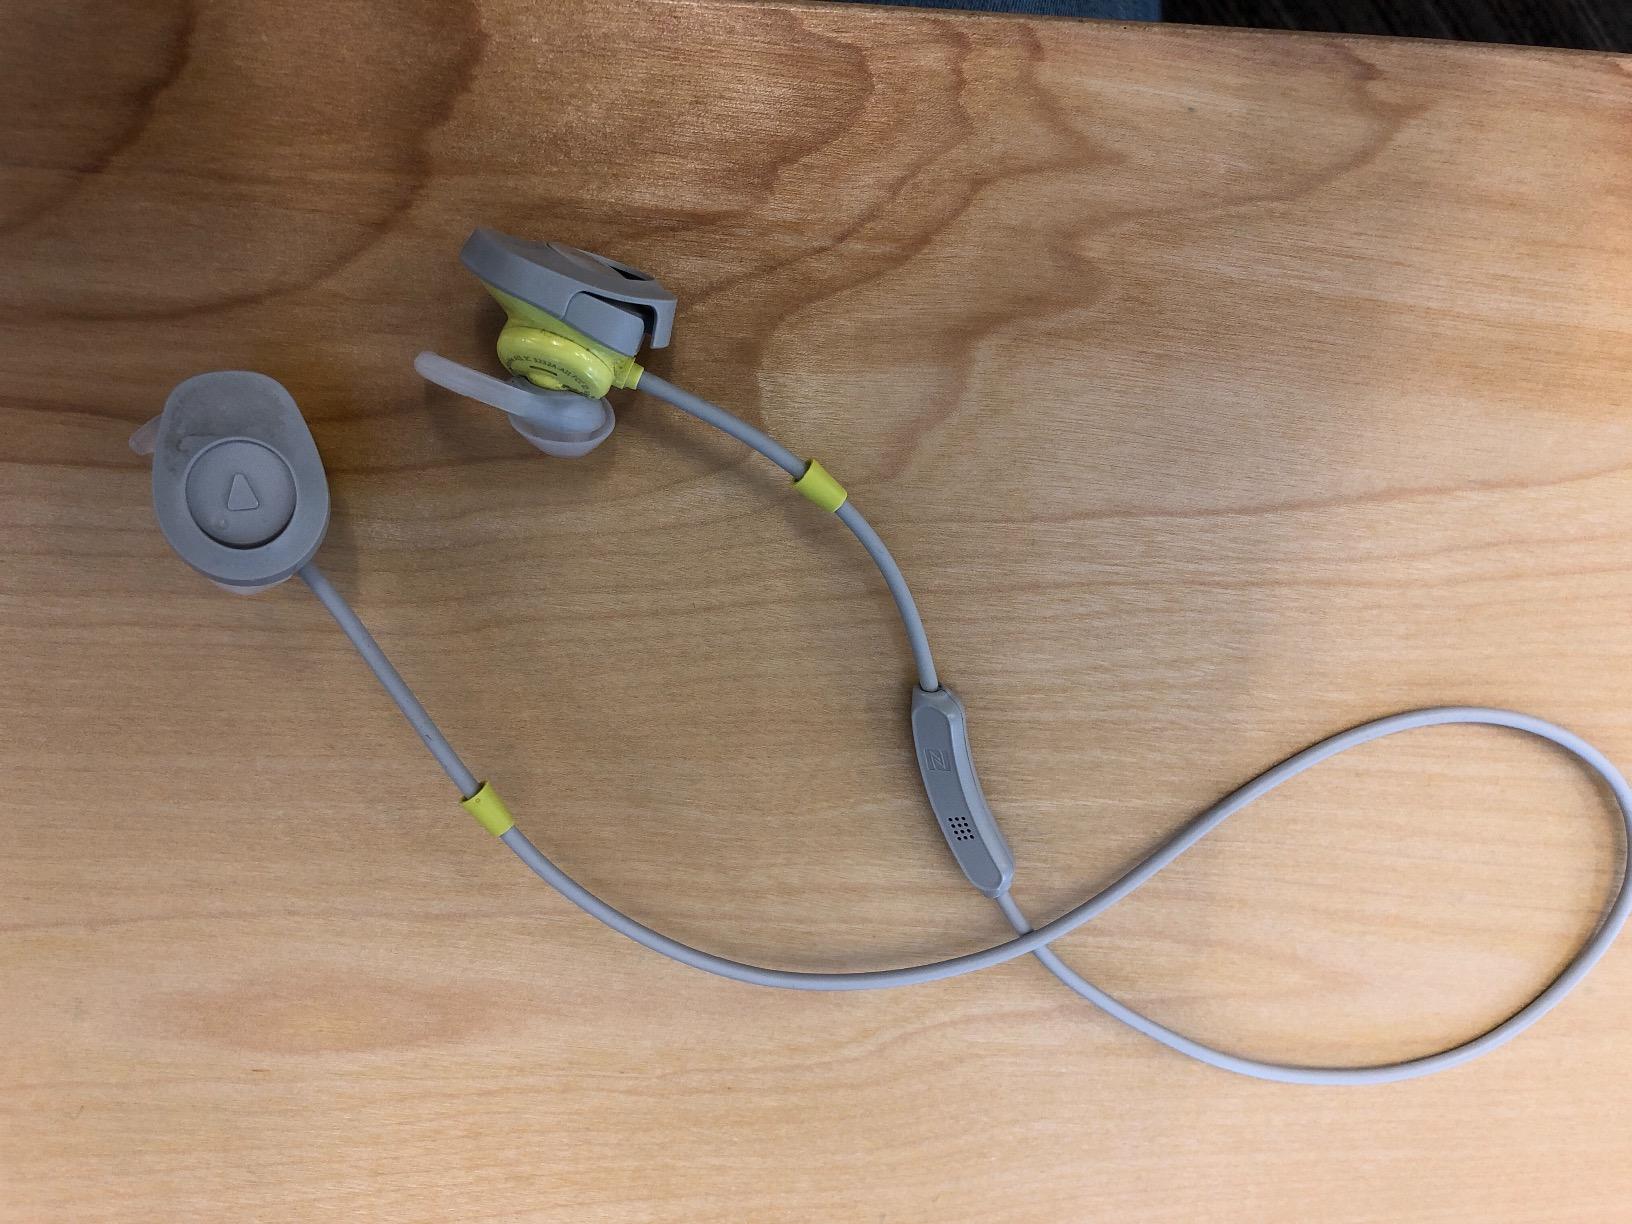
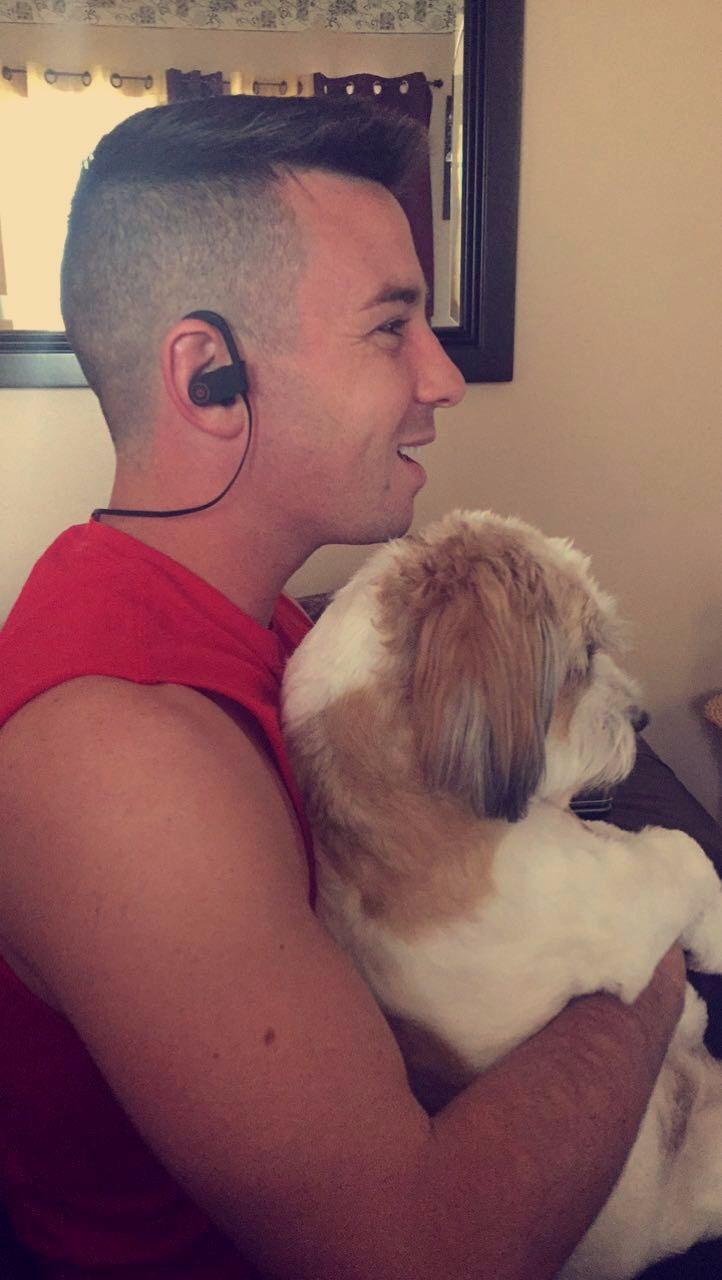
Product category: headphones
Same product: no